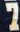
Number: 7